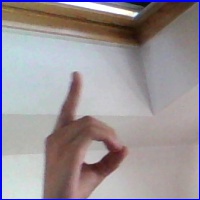
Letra: D